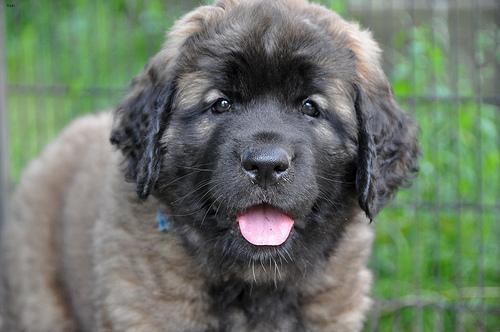
leonberger